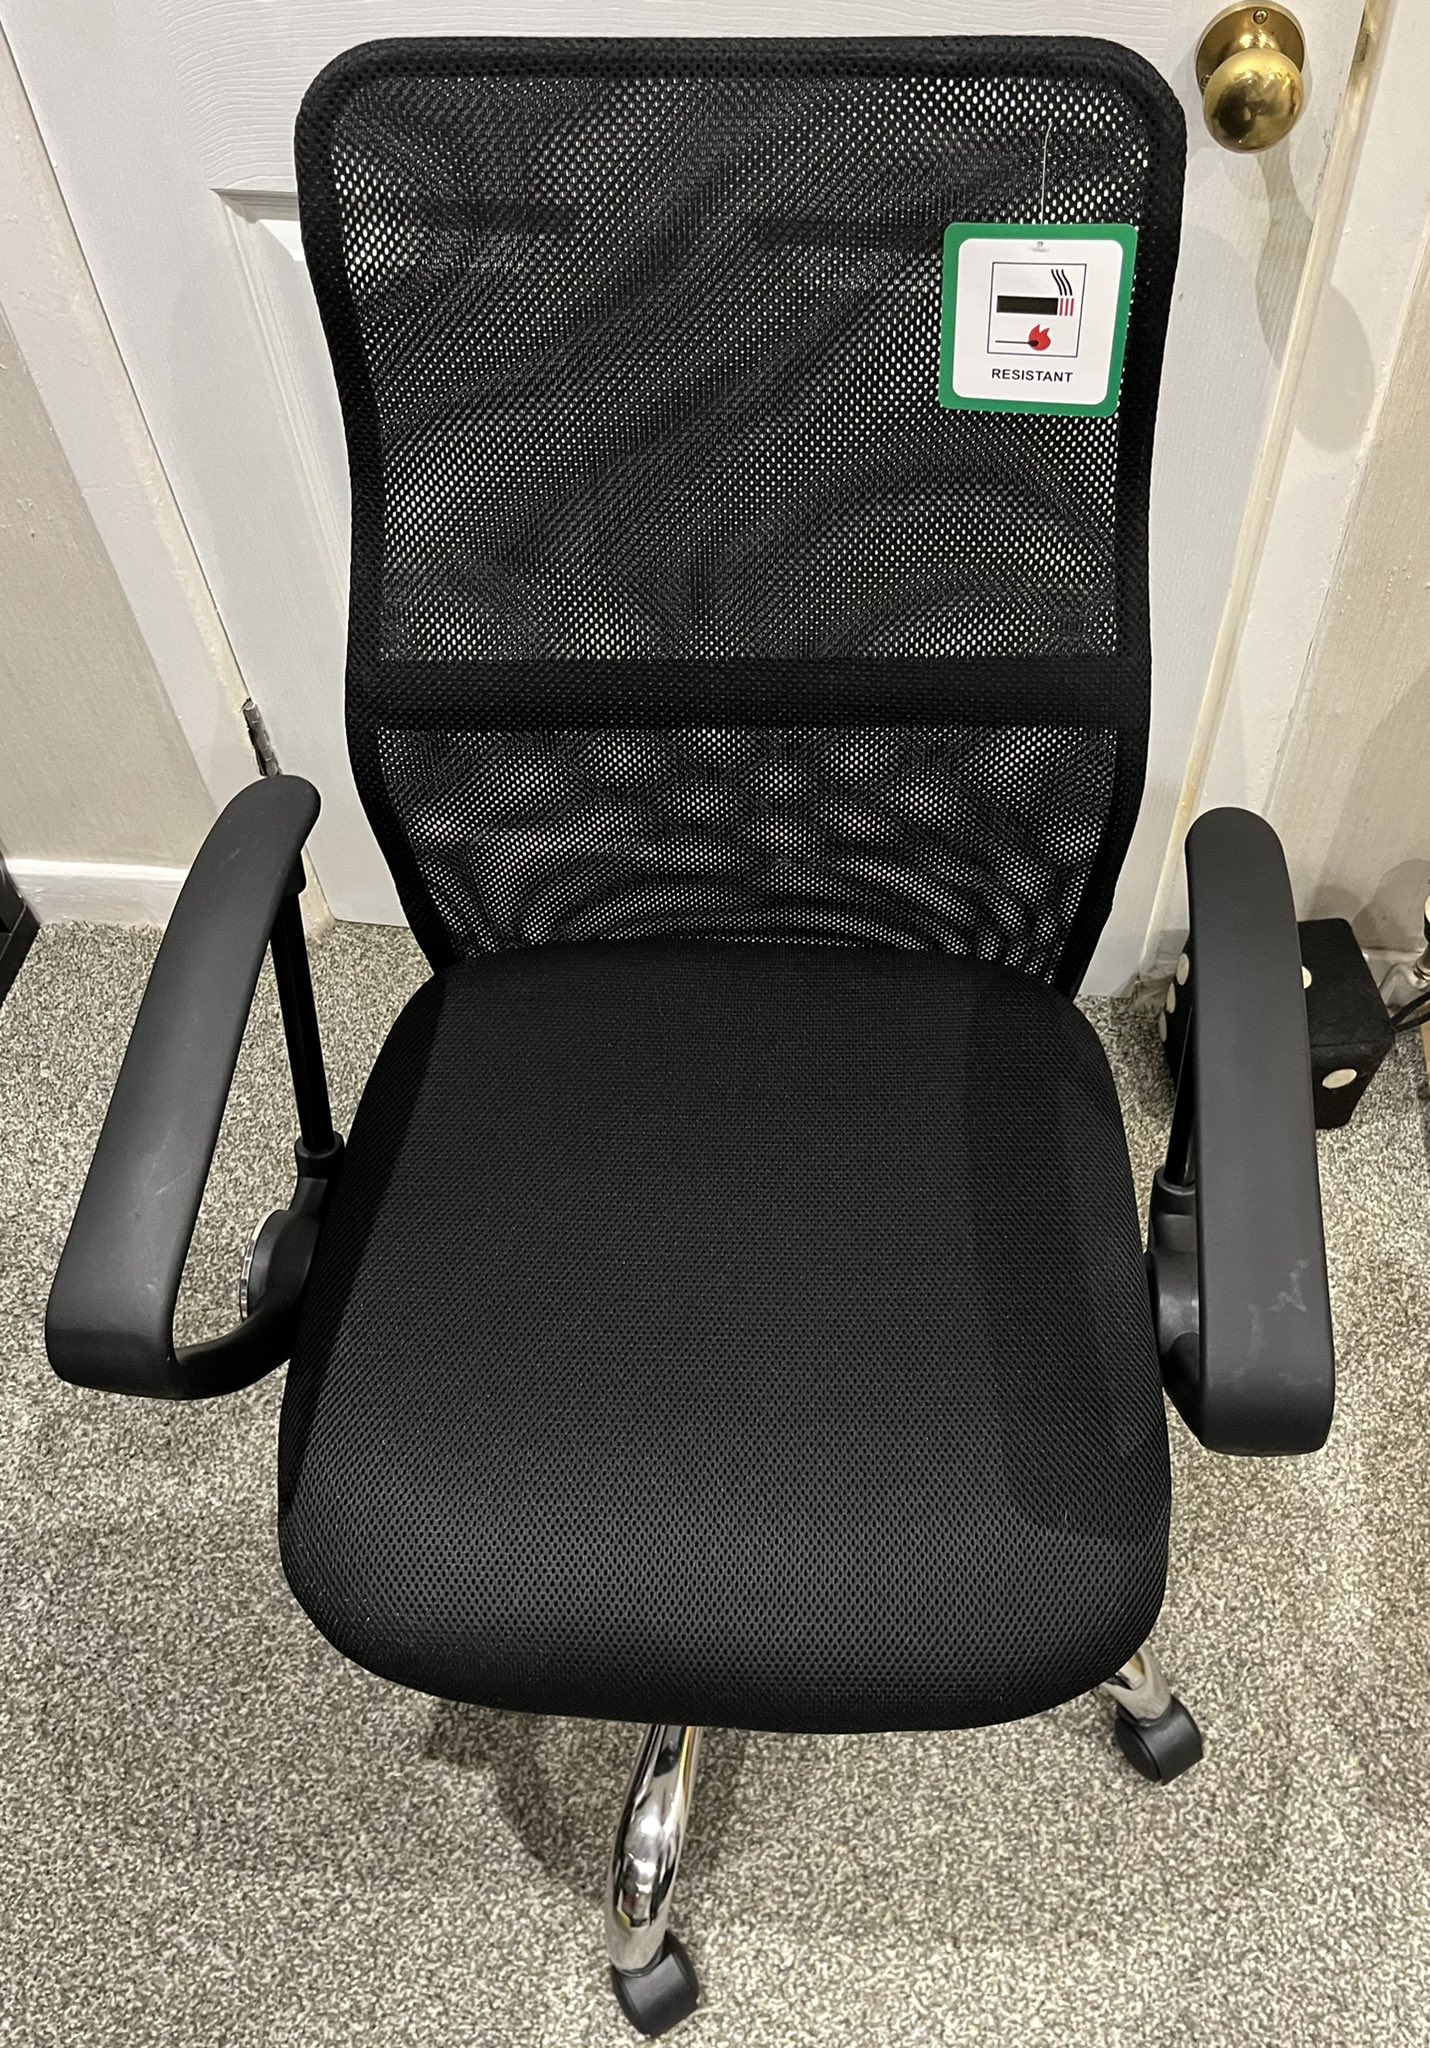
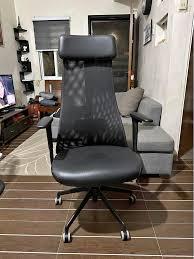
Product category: items_chair
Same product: no